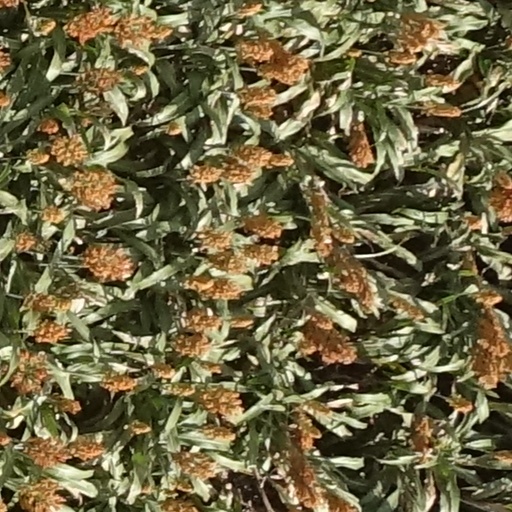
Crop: sorghum